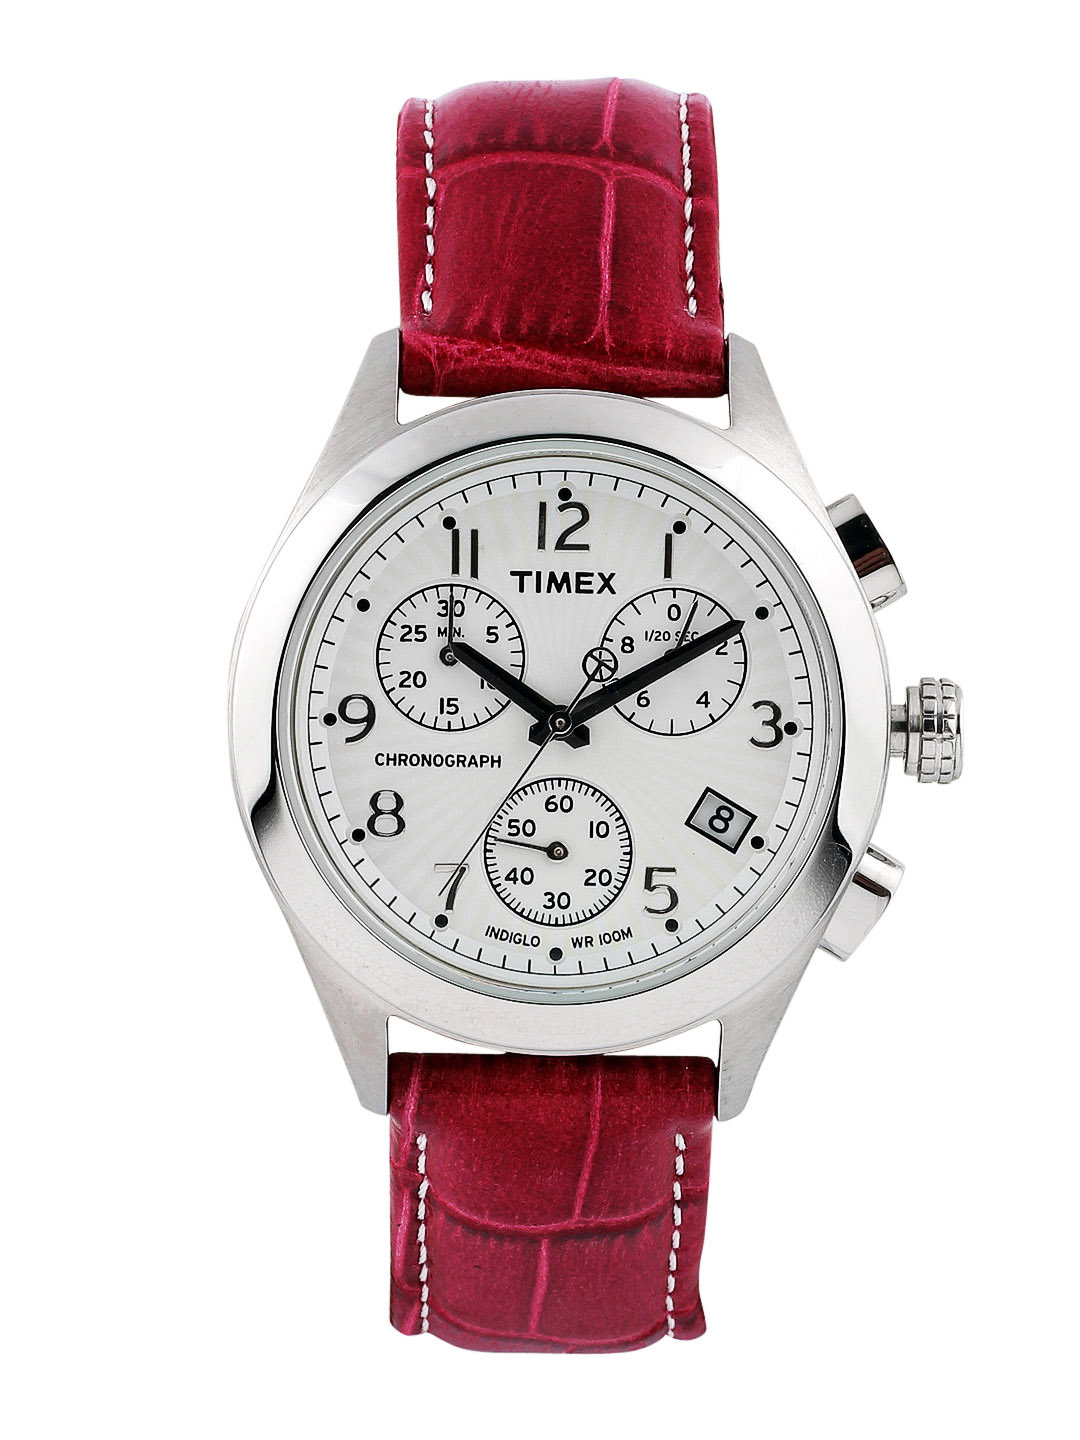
Timex Women White Dial Watch
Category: Accessories / Watches / Watches
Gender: Women
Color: White
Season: Winter 2016
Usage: Casual